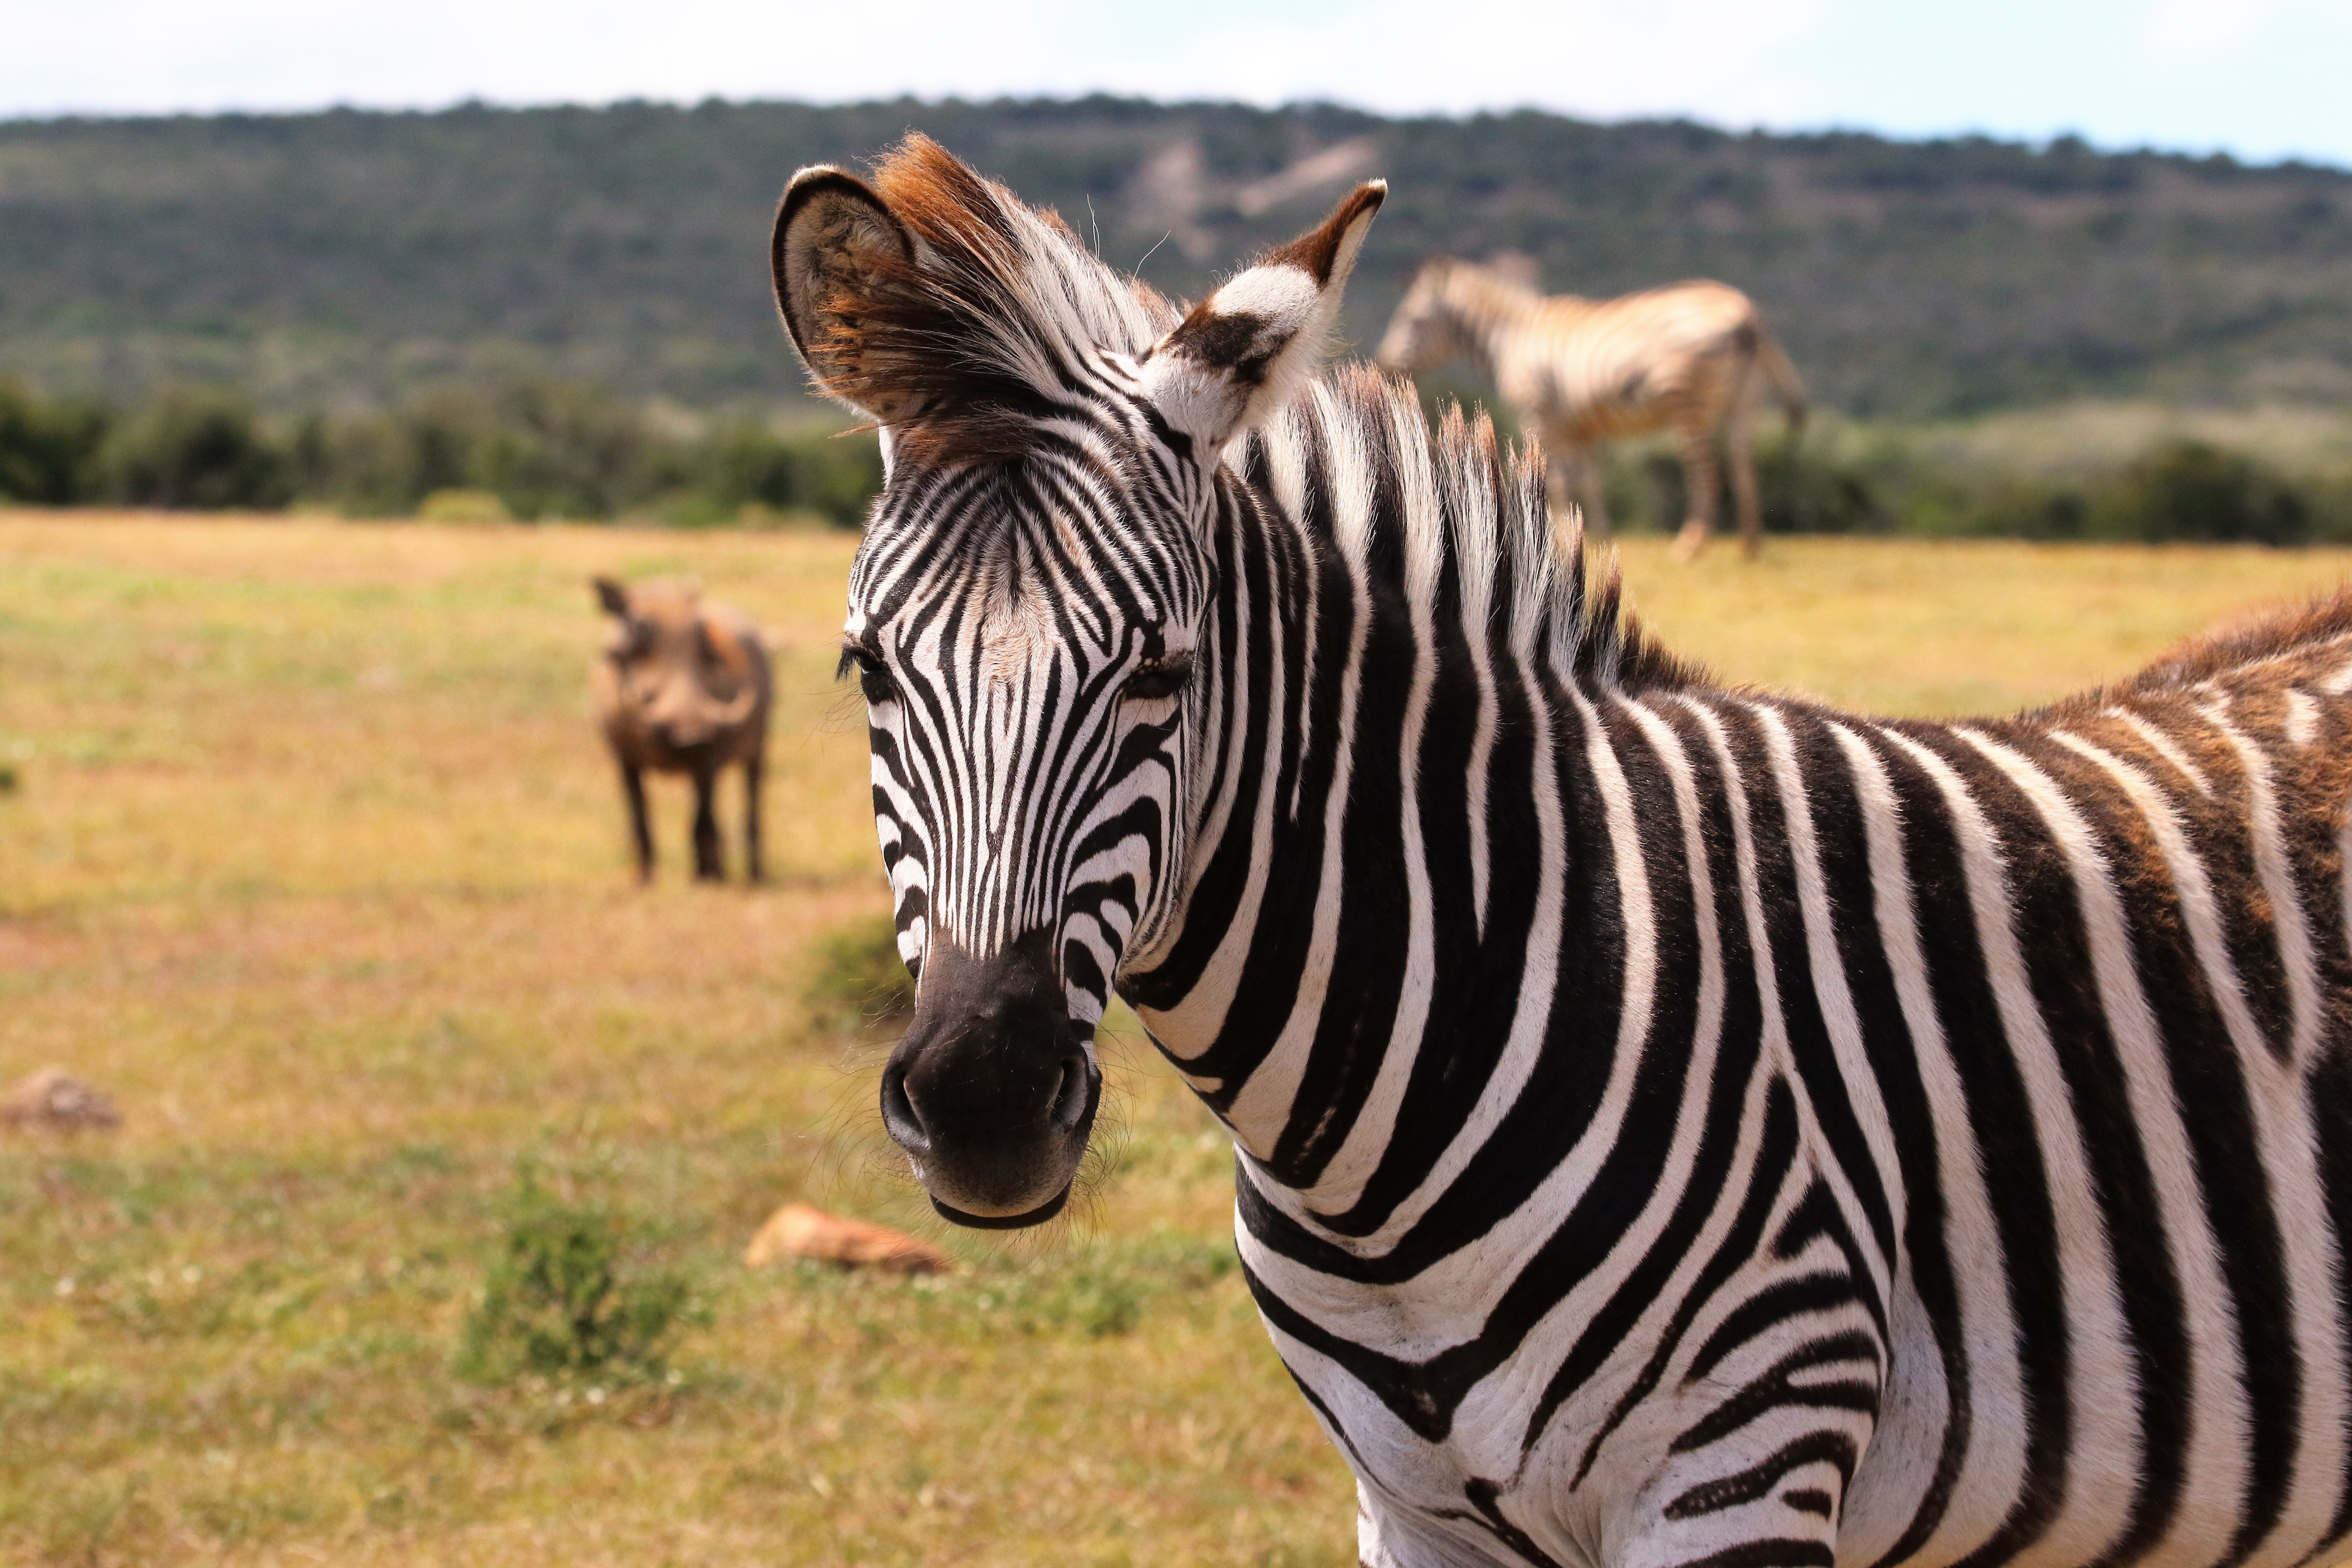
zebra, mammal, terrestrial animal, wildlife, vertebrate, grassland, nature reserve, snout, adaptation, grass, safari, ecoregion, plain, pasture, savanna, national park, prairie, neck, landscape, mane